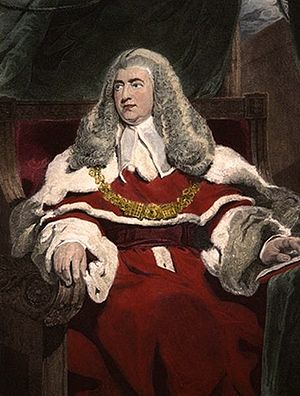
Edward Law, 1. baron Ellenborough
Edward Law, 1. baron Ellenborough.
Edward Law, 1. baron Ellenborough var en engelsk jurist, søn af biskop Edmund Law, far til Edward Law, 1. jarl af Ellenborough.